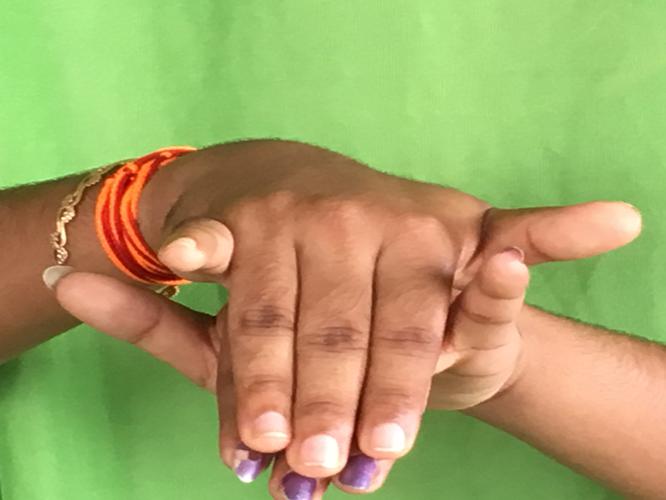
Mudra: Varaha
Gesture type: double_hand